Bridgnorth

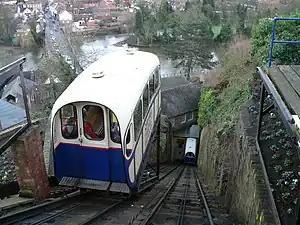
Bridgnorth's Castle Hill Railway

Currently the closest towns with active railway stations on the National Rail network are Telford and Wolverhampton. However, Bridgnorth does still have a station on an active heritage line, the Severn Valley Railway. Bridgnorth station was not the northern terminus of this line when built, but the main intermediate station, being 18 miles from Hartlebury and 22 miles from Shrewsbury. The station, which was opened to the public by the SVR on 1 February 1862, was passed to Great Western Railway (GWR) and then eventually to British Railways in 1948. It closed to passengers after 101 years of service on 8 September 1963 and to freight traffic on 30 November 1963. Although thought by some to have been closed as part of the Beeching cuts, its planned closure pre-dated his report.